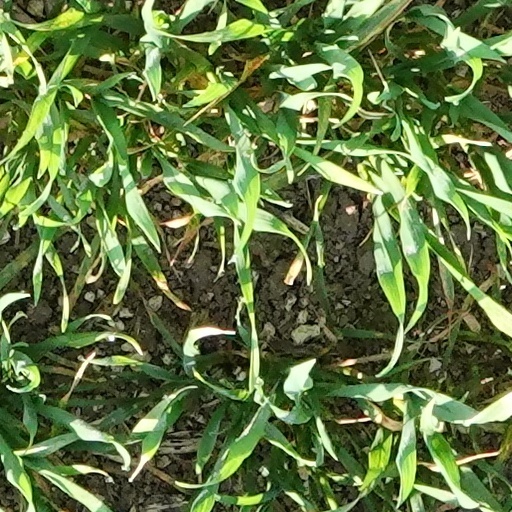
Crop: wheat